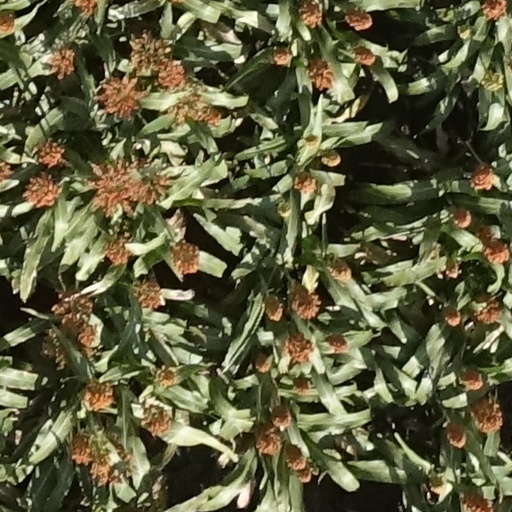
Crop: sorghum